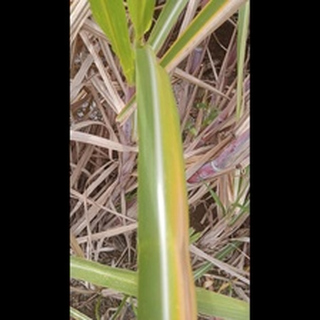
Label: sugarcane_yellow_leaf_disease